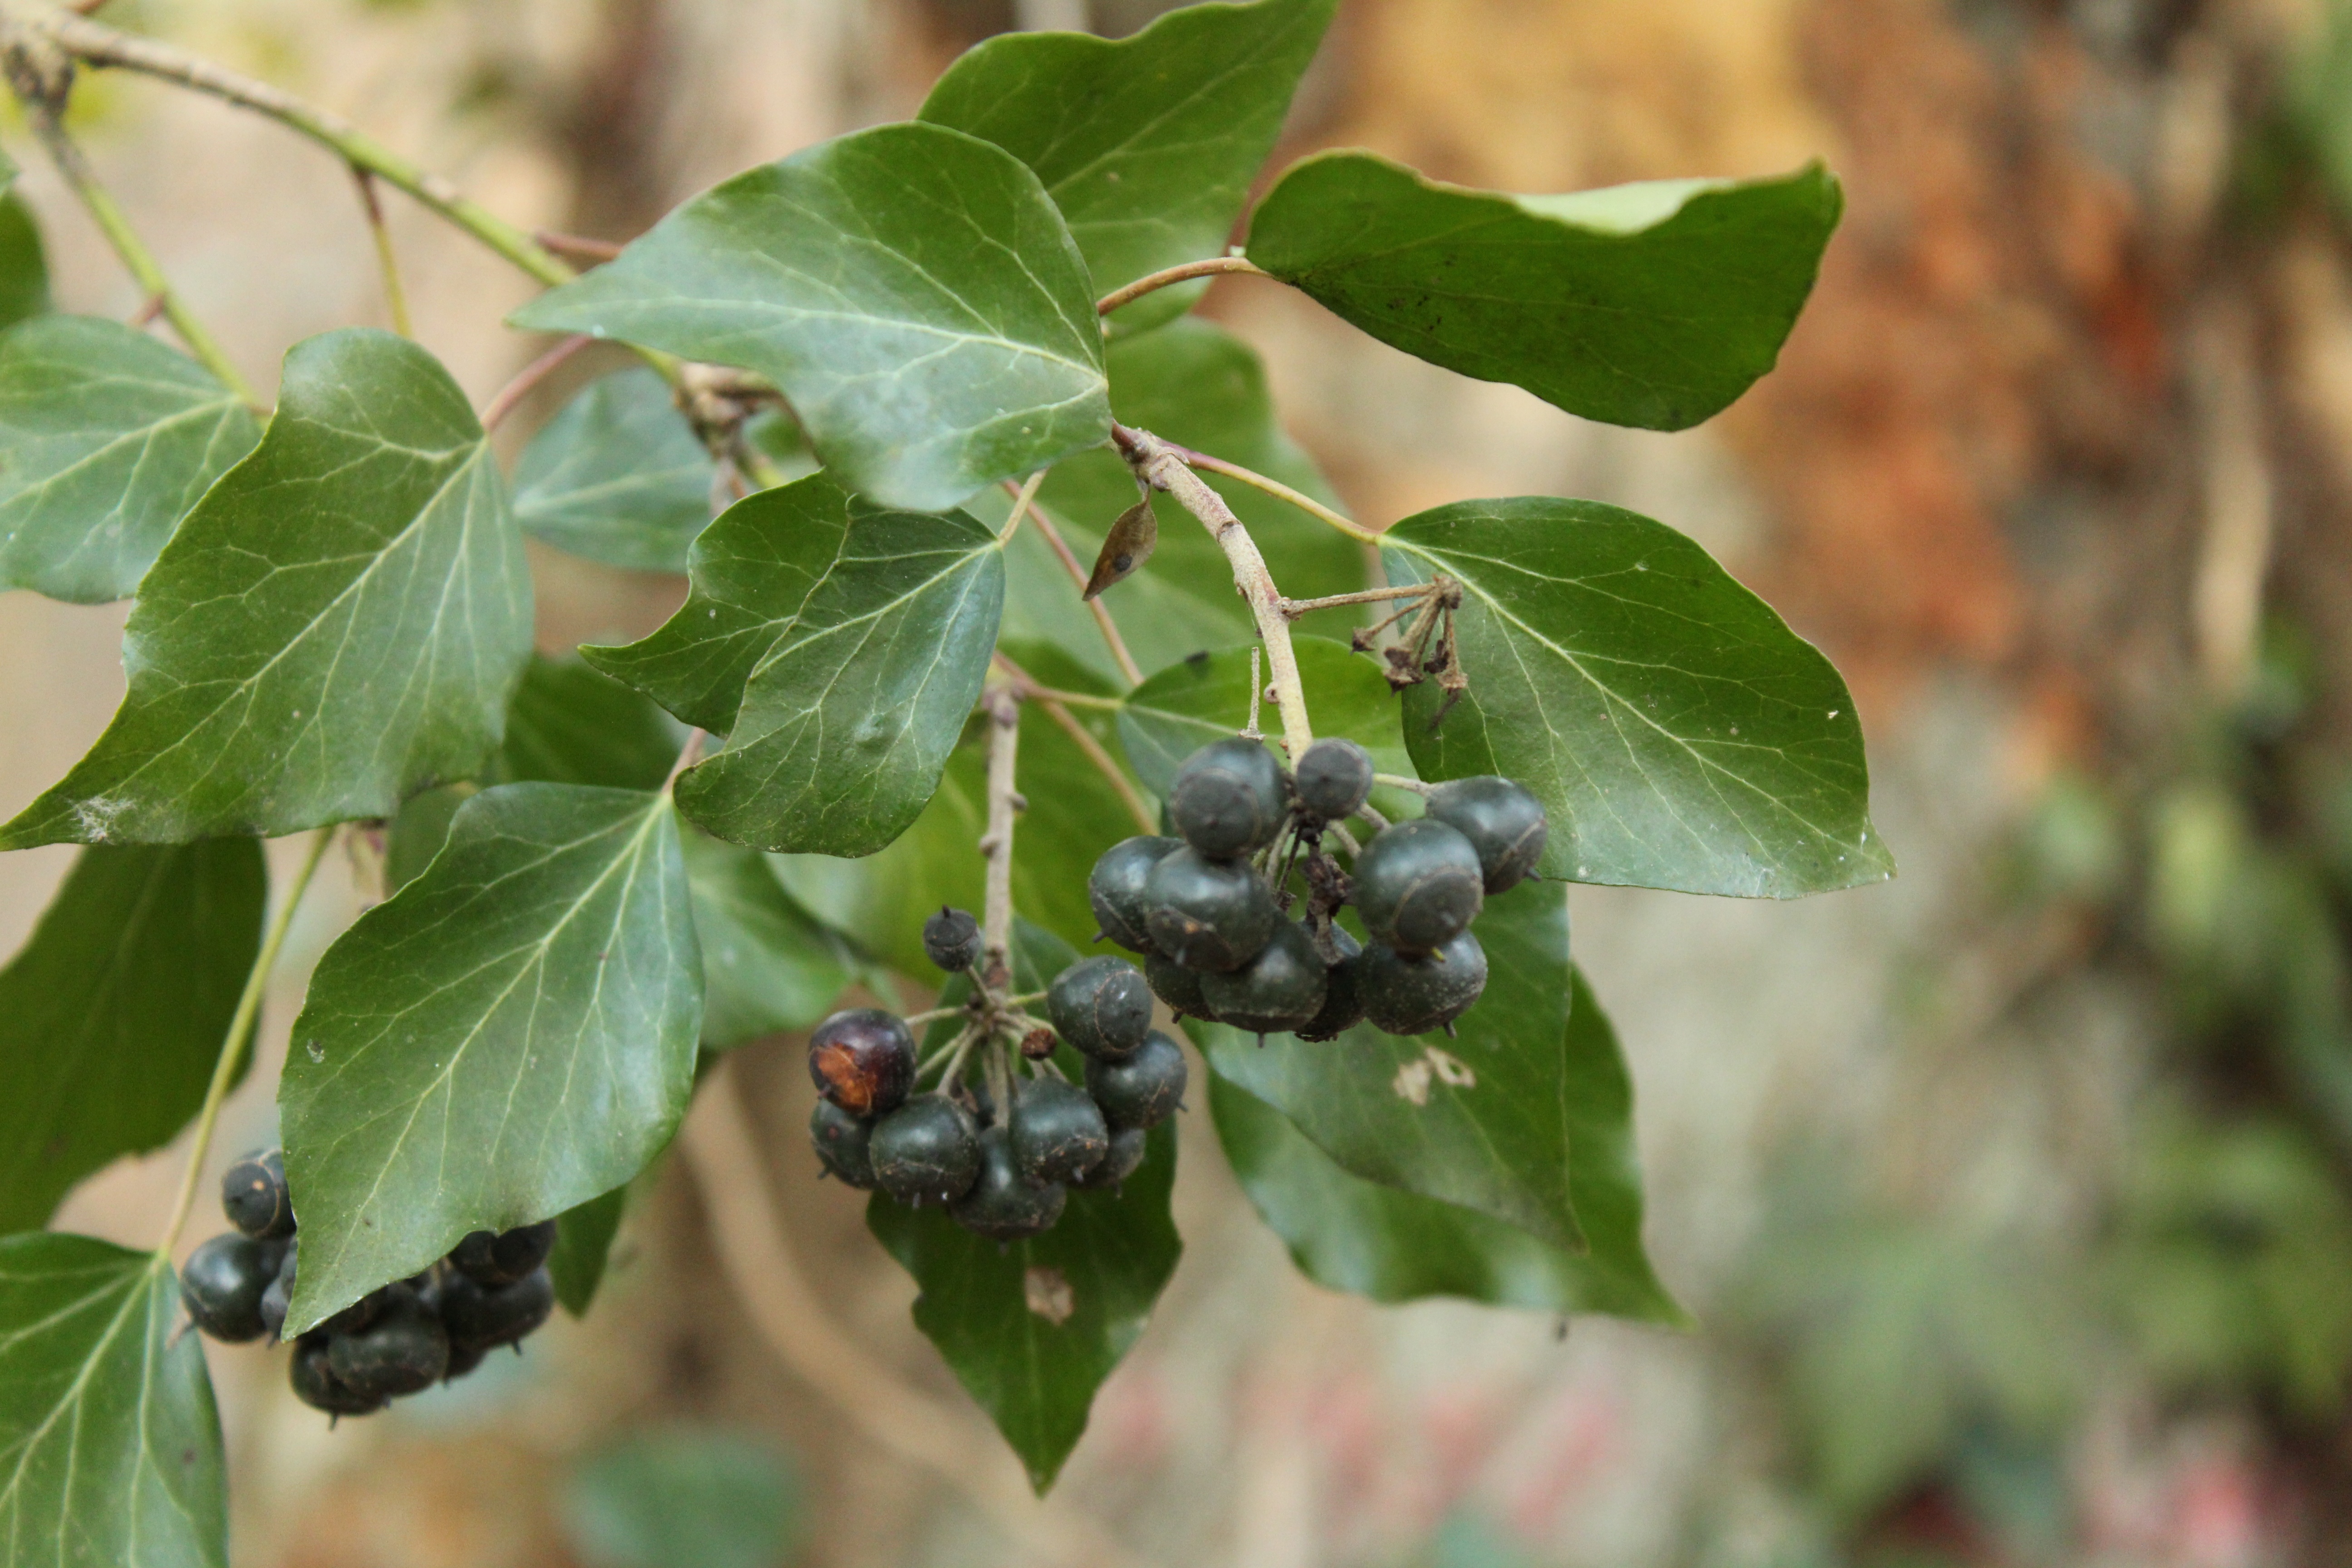
tree, nature, branch, plant, fruit, berry, leaf, flower, food, produce, ivy, evergreen, autumn, flora, shrub, deciduous, flowering plant, chokeberry, woody plant, land plant